Reunion Society of Vermont Officers

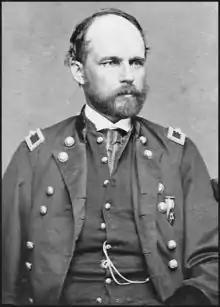
Brevet Major General George J. Stannard, first President of the Society.

The Reunion Society of Vermont Officers was an organization of American Civil War veterans.